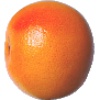
Label: pink_grapefruit